Reading TMD

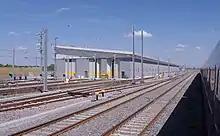
Part of the new depot

Reading TMD is a railway motive power depot situated in Reading, England, and operated by Great Western Railway. The depot code is RG.